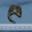
Label: mouse